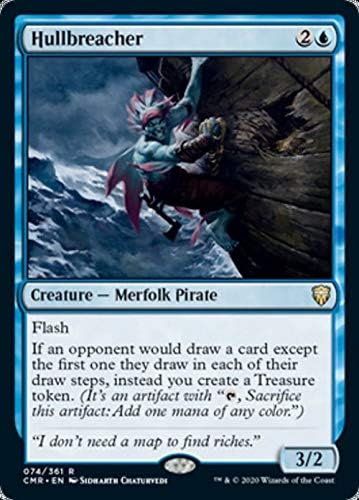
Magic: The Gathering - Hullbreacher - Commander Legends
Category: Toys & Games
Hullbreacher. {2}{U}. Creature Merfolk Pirate. Flash.If an opponent would draw a card except the first one they draw in each of their draw steps, instead you create a Treasure token. (Its an artifact with {T}, Sacrifice this artifact: Add one mana of any color.). 3/2 Illustrated by Sidharth Chaturvedi.
Features: Hullbreacher.